South Korea women's national goalball team

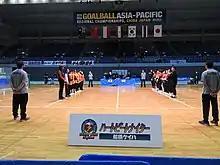
China and South Korea women's goalball teams lined up at the IBSA Asia regional championships, Chiba city, Chiba, Japan (December 2019).

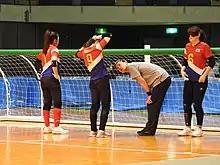
Eyeshade inspections at the IBSA Asia regional championships, Chiba city, Chiba, Japan (December 2019).

The team competed in goalball region, and from January 2010 became part of the IBSA Asia-Pacific goalball competition region.